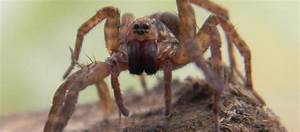
Label: ragno